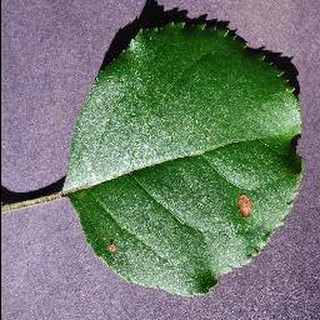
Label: apple_black_rot